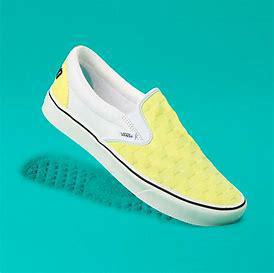
Brand: Vans
Model: Comfycush Slip On